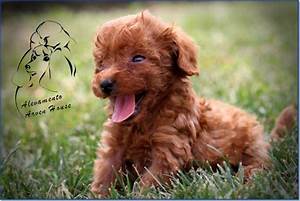
Label: cane